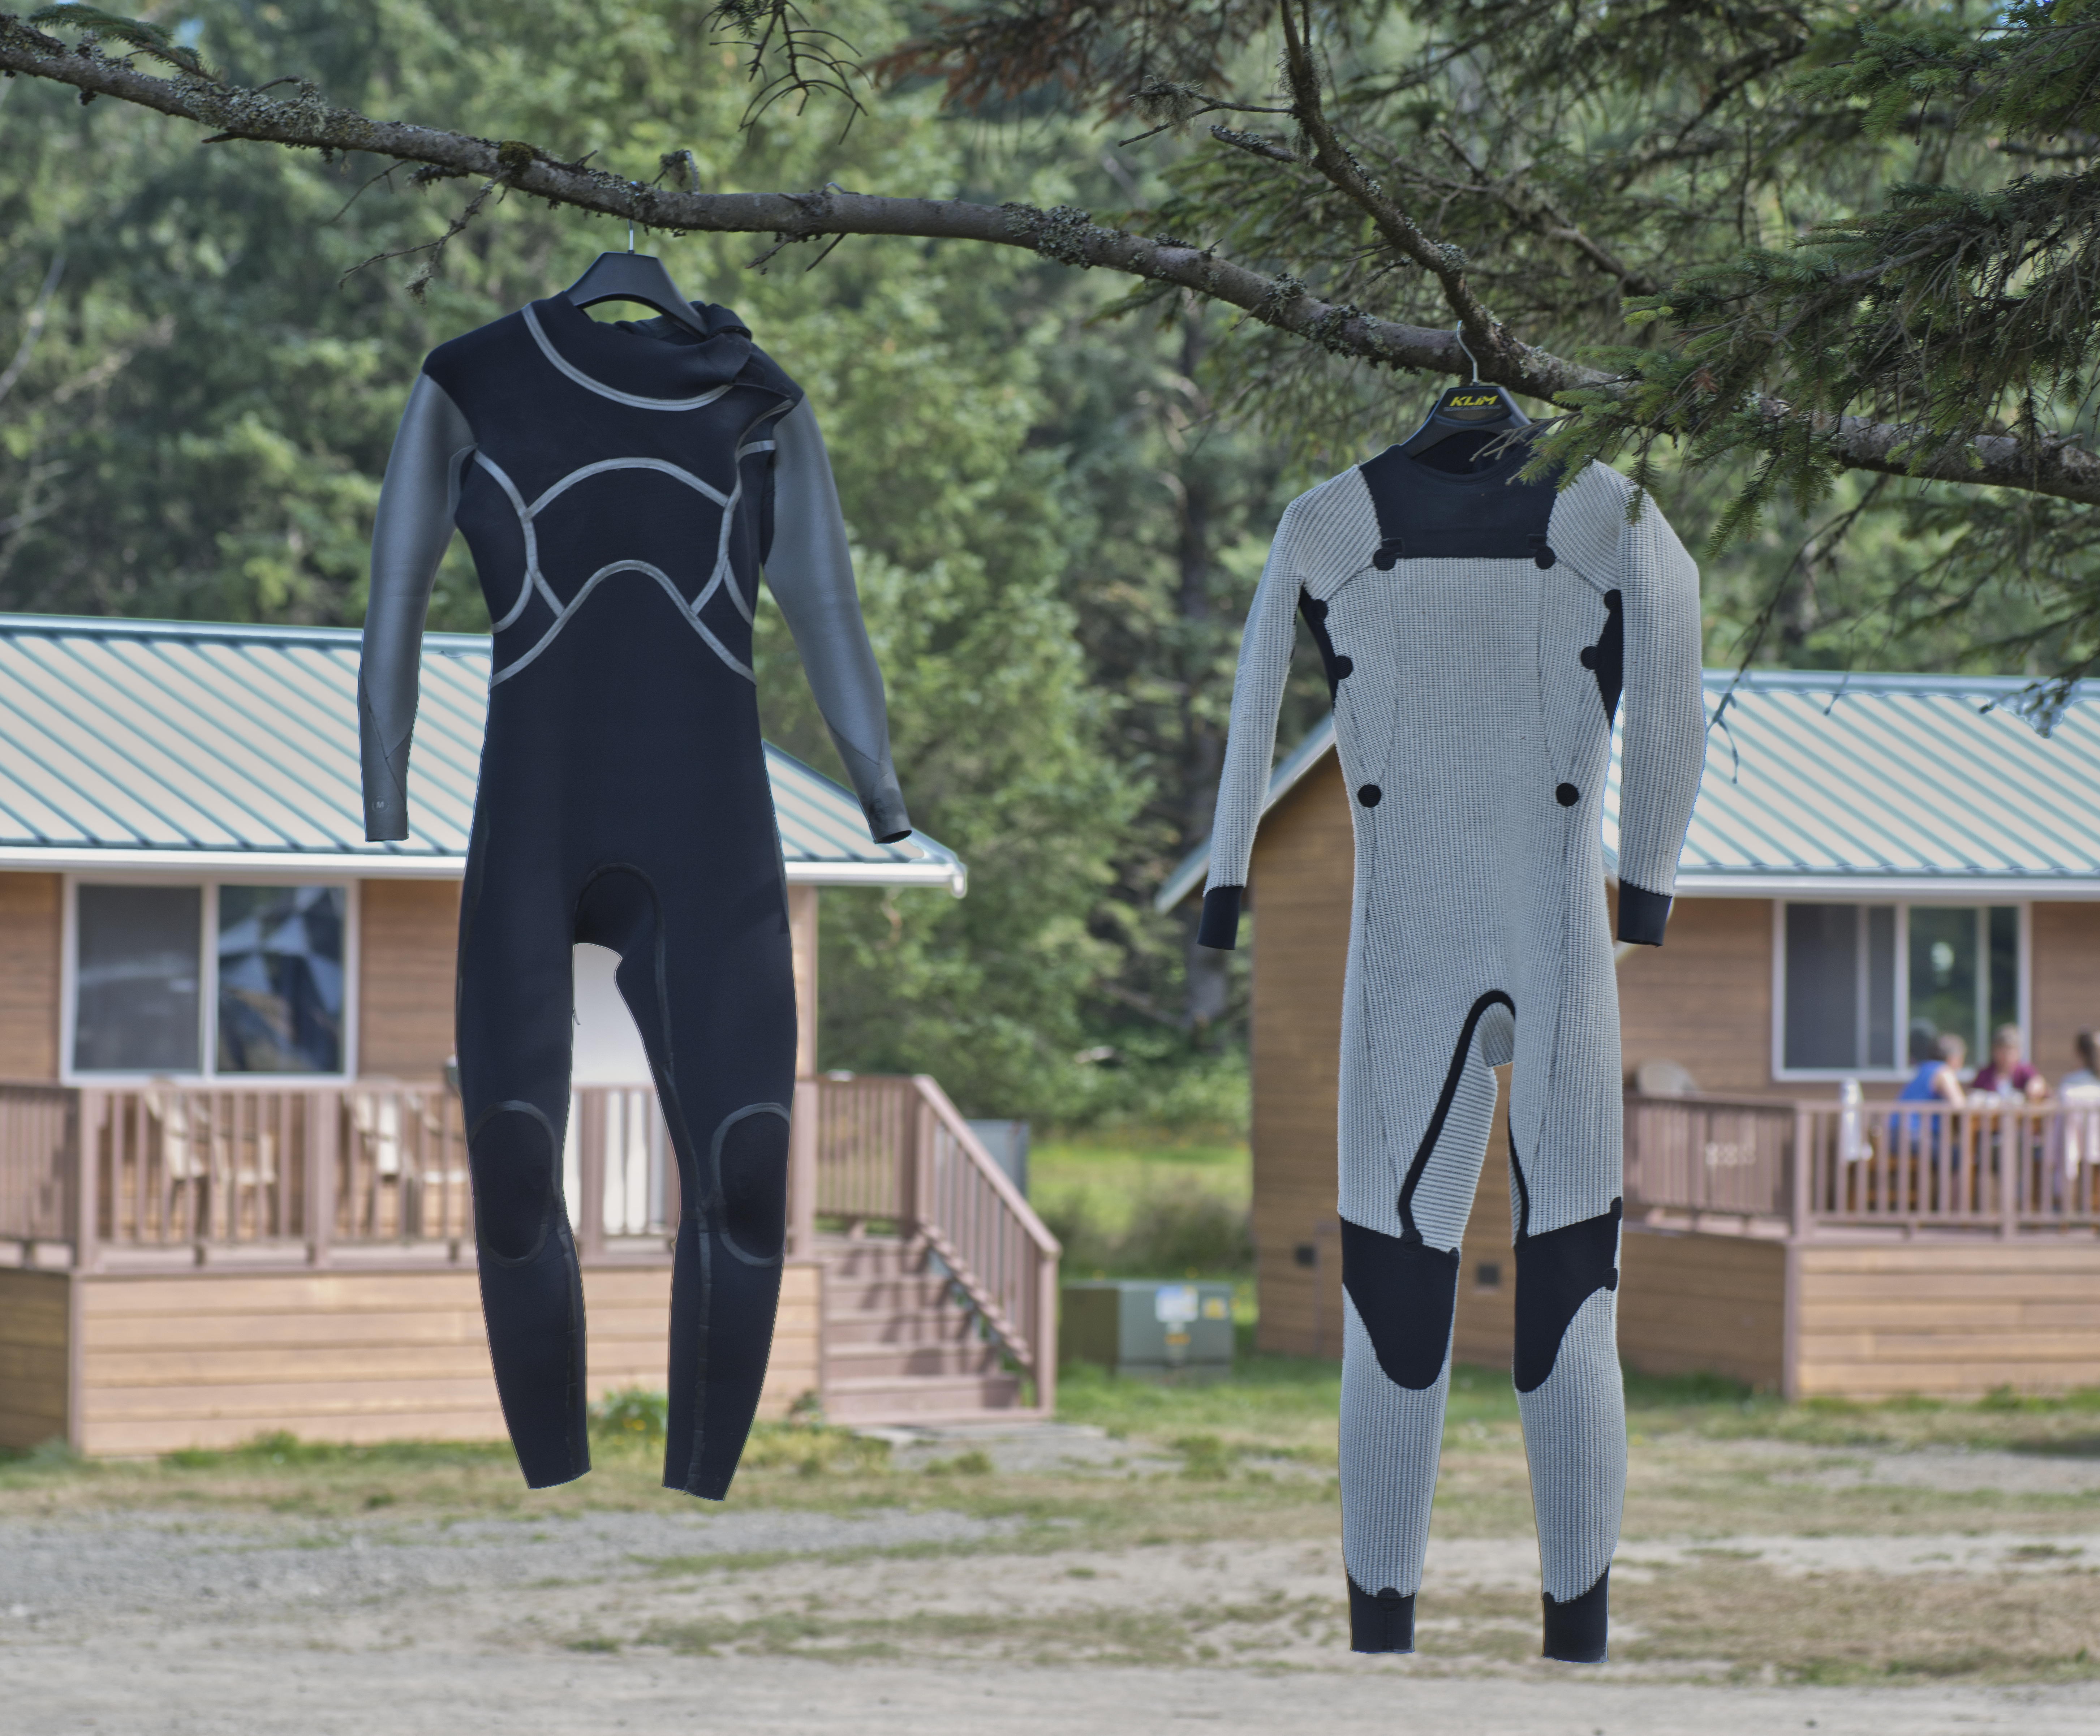
spring, clothing, kayaking, pacificnorthwest, drysuit, neahbay, seakayaking, hobuckbeachresort